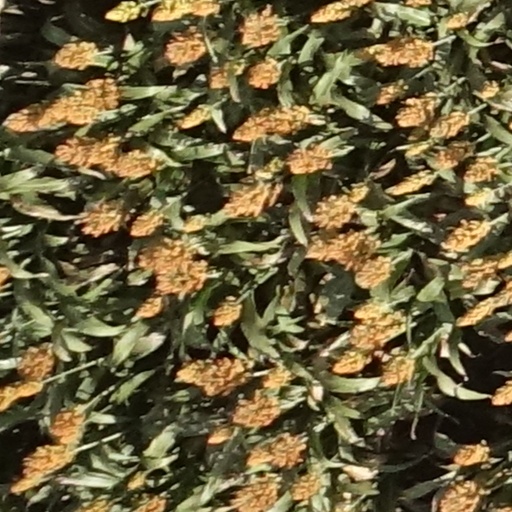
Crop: sorghum